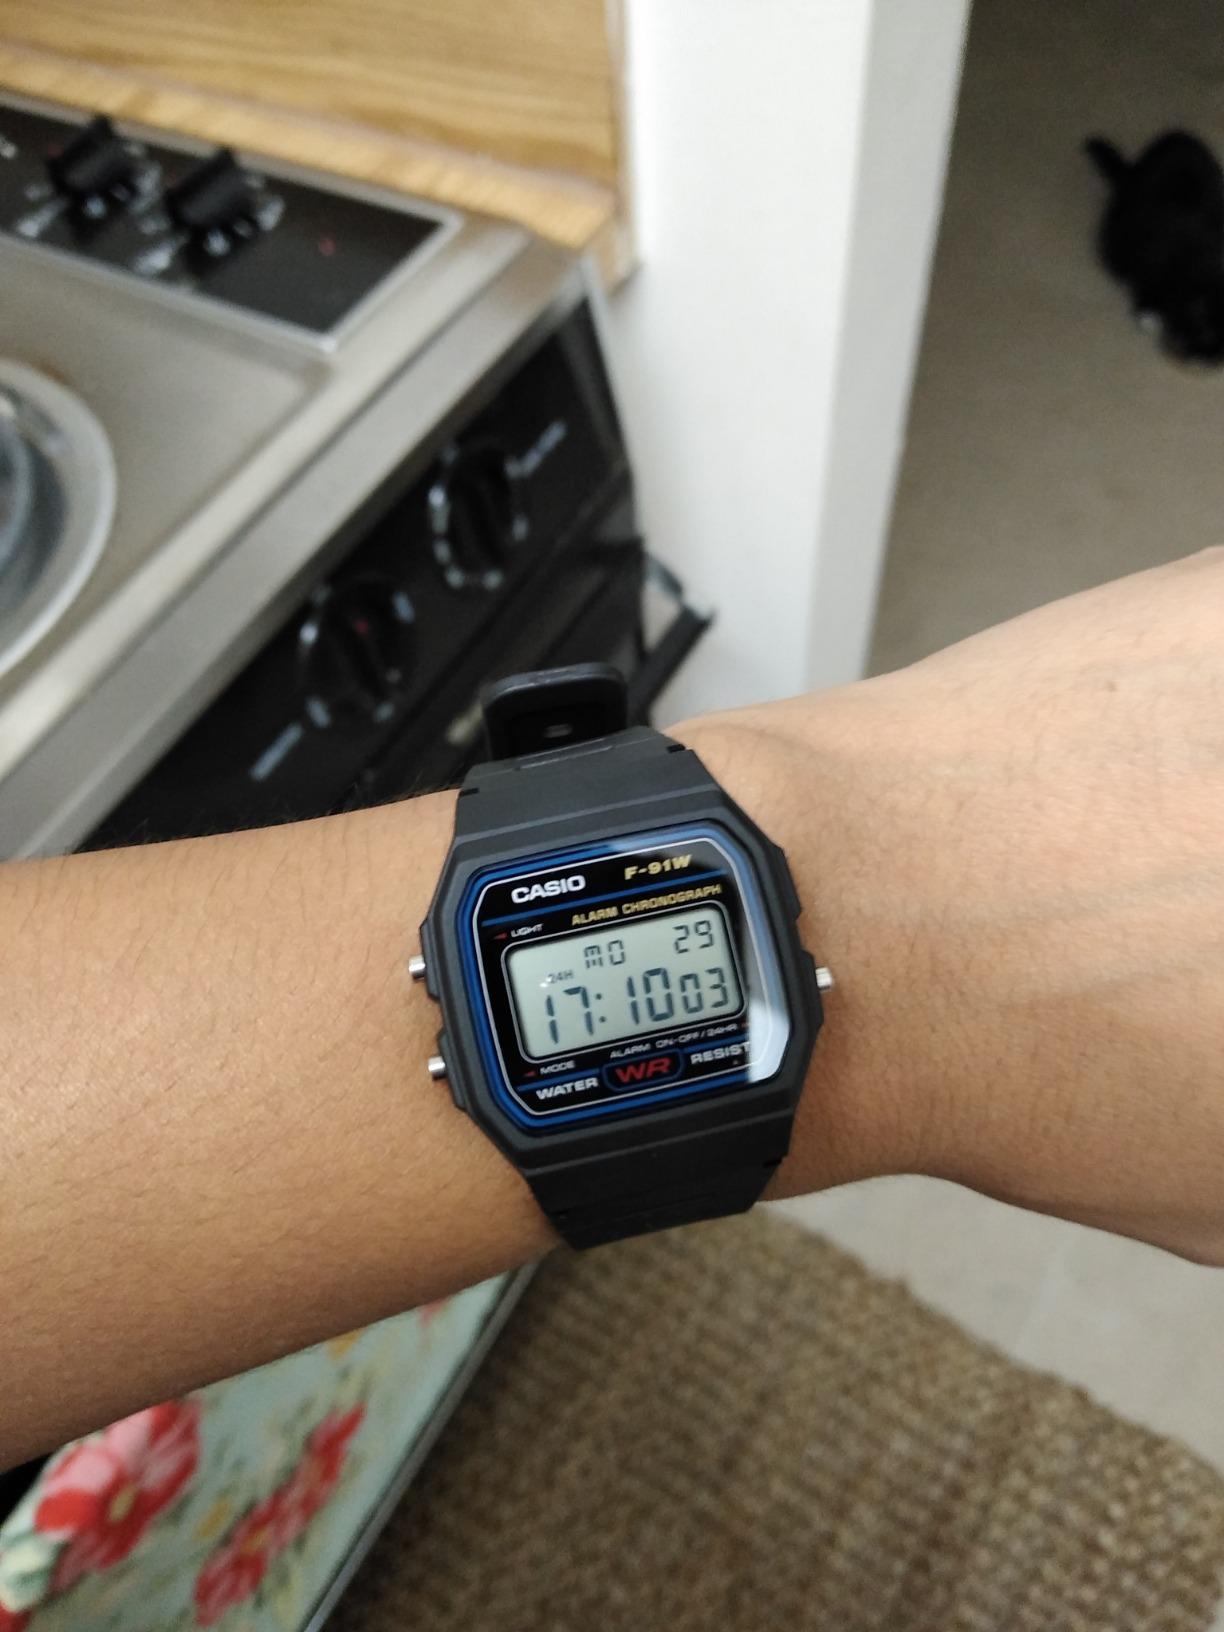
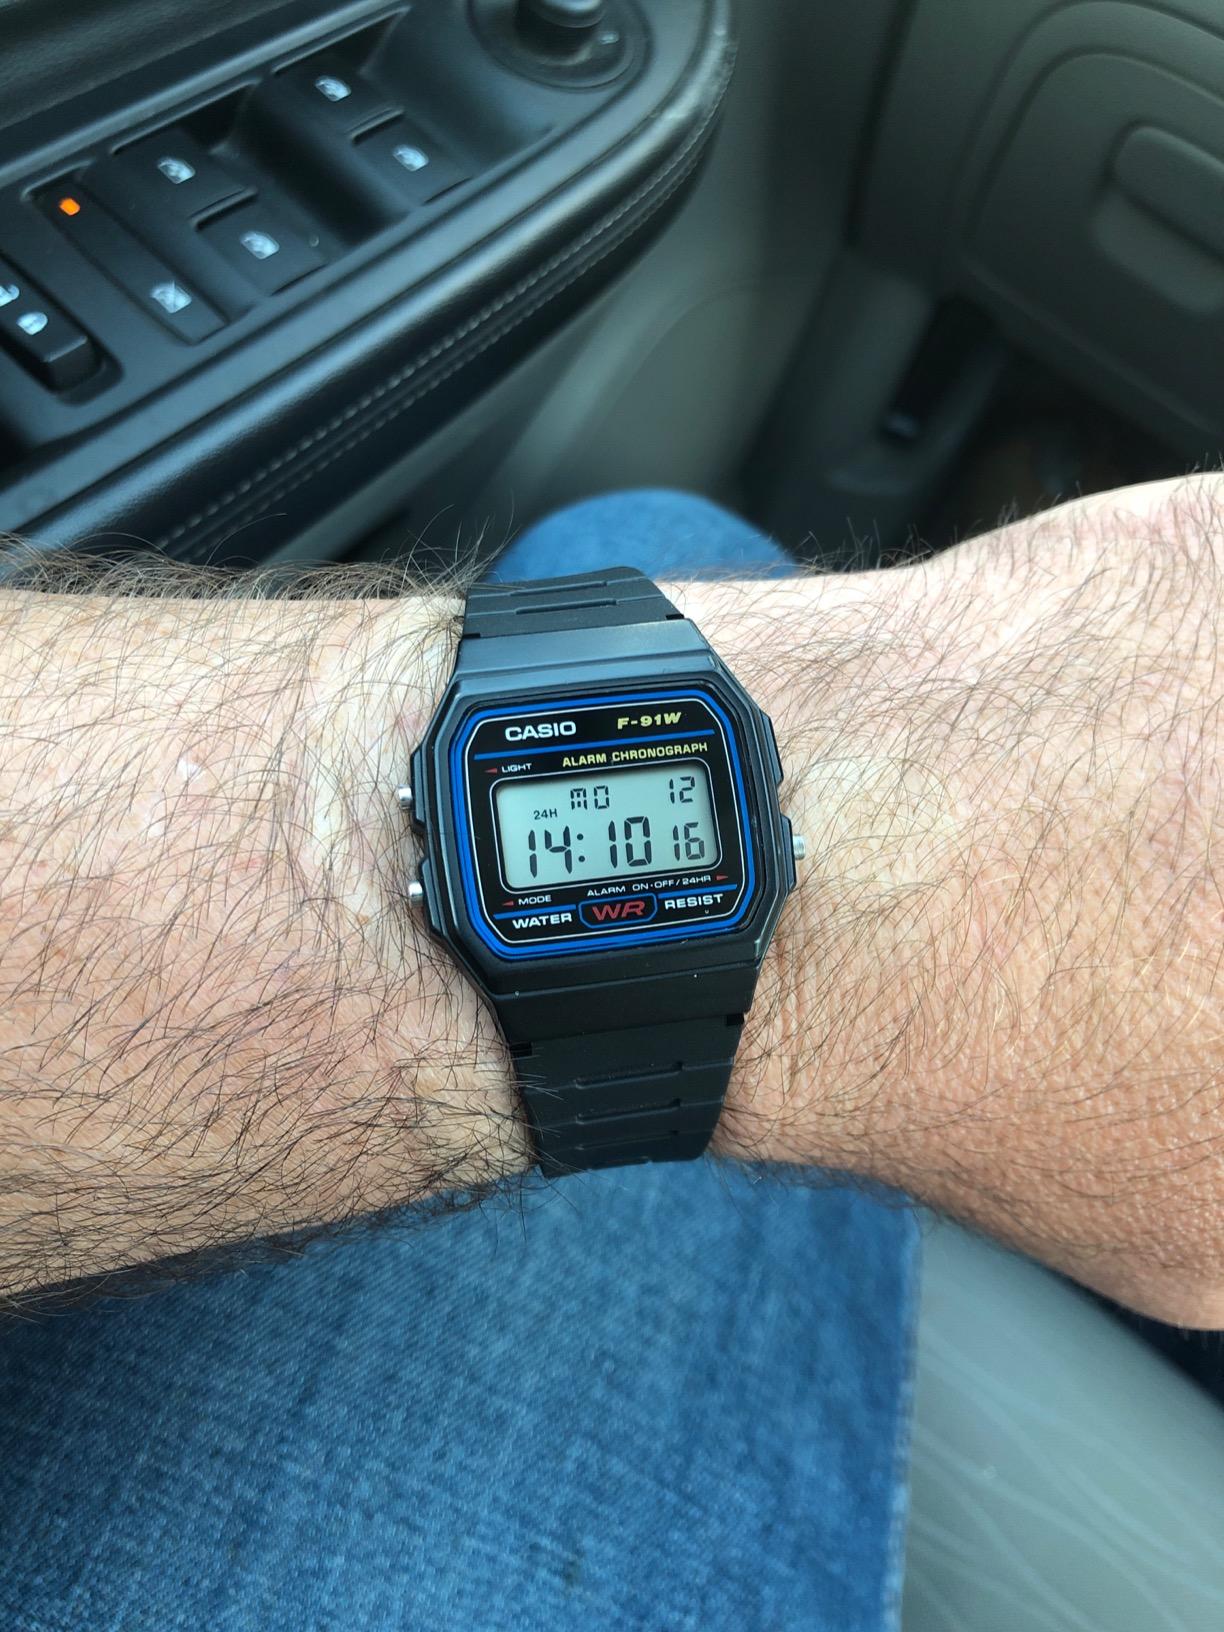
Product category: accessories_watch
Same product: yes